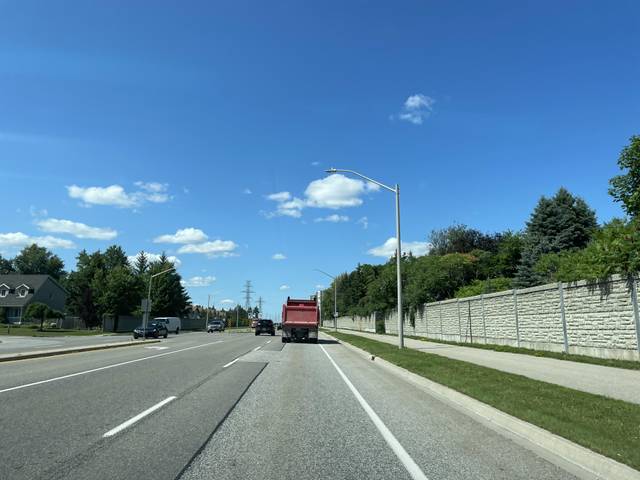
Region: Canada
Coordinates: 43.417, -80.553